Portico of Glory

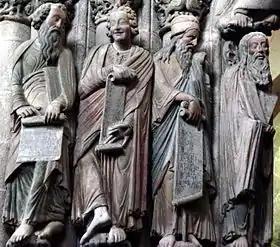
Left of central arch: prophets Jeremiah, Daniel, Isaiah and Moses. The coloring once common to much Romanesque sculpture has been preserved.

The columns display lifelike figures continuing the size of the St. James on the central shaft. The jambs on the left have Jeremiah, Daniel, Isaiah and Moses from left to right. The opposite columns on the right of the central arch are the four Apostles: Saints Peter, Paul, James and John the Evangelist. All of these figures are standing with realistic expressions, discussing together like worldly sages.